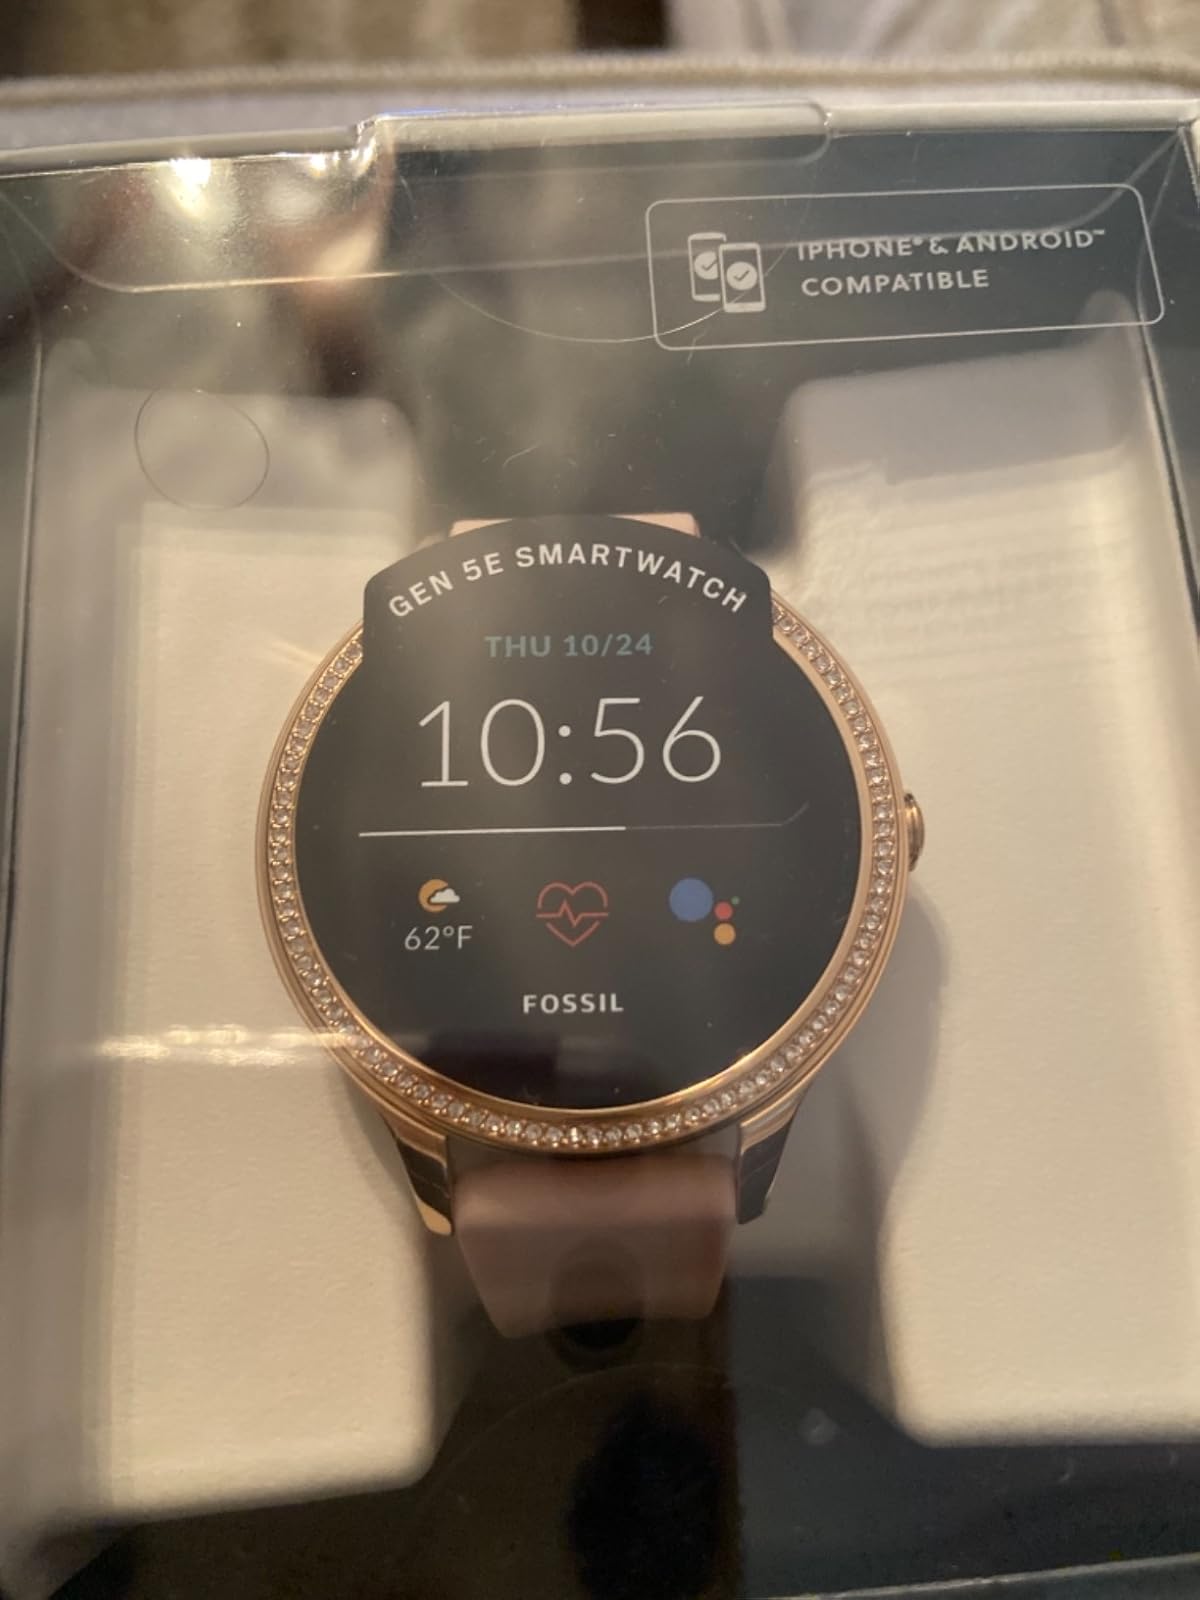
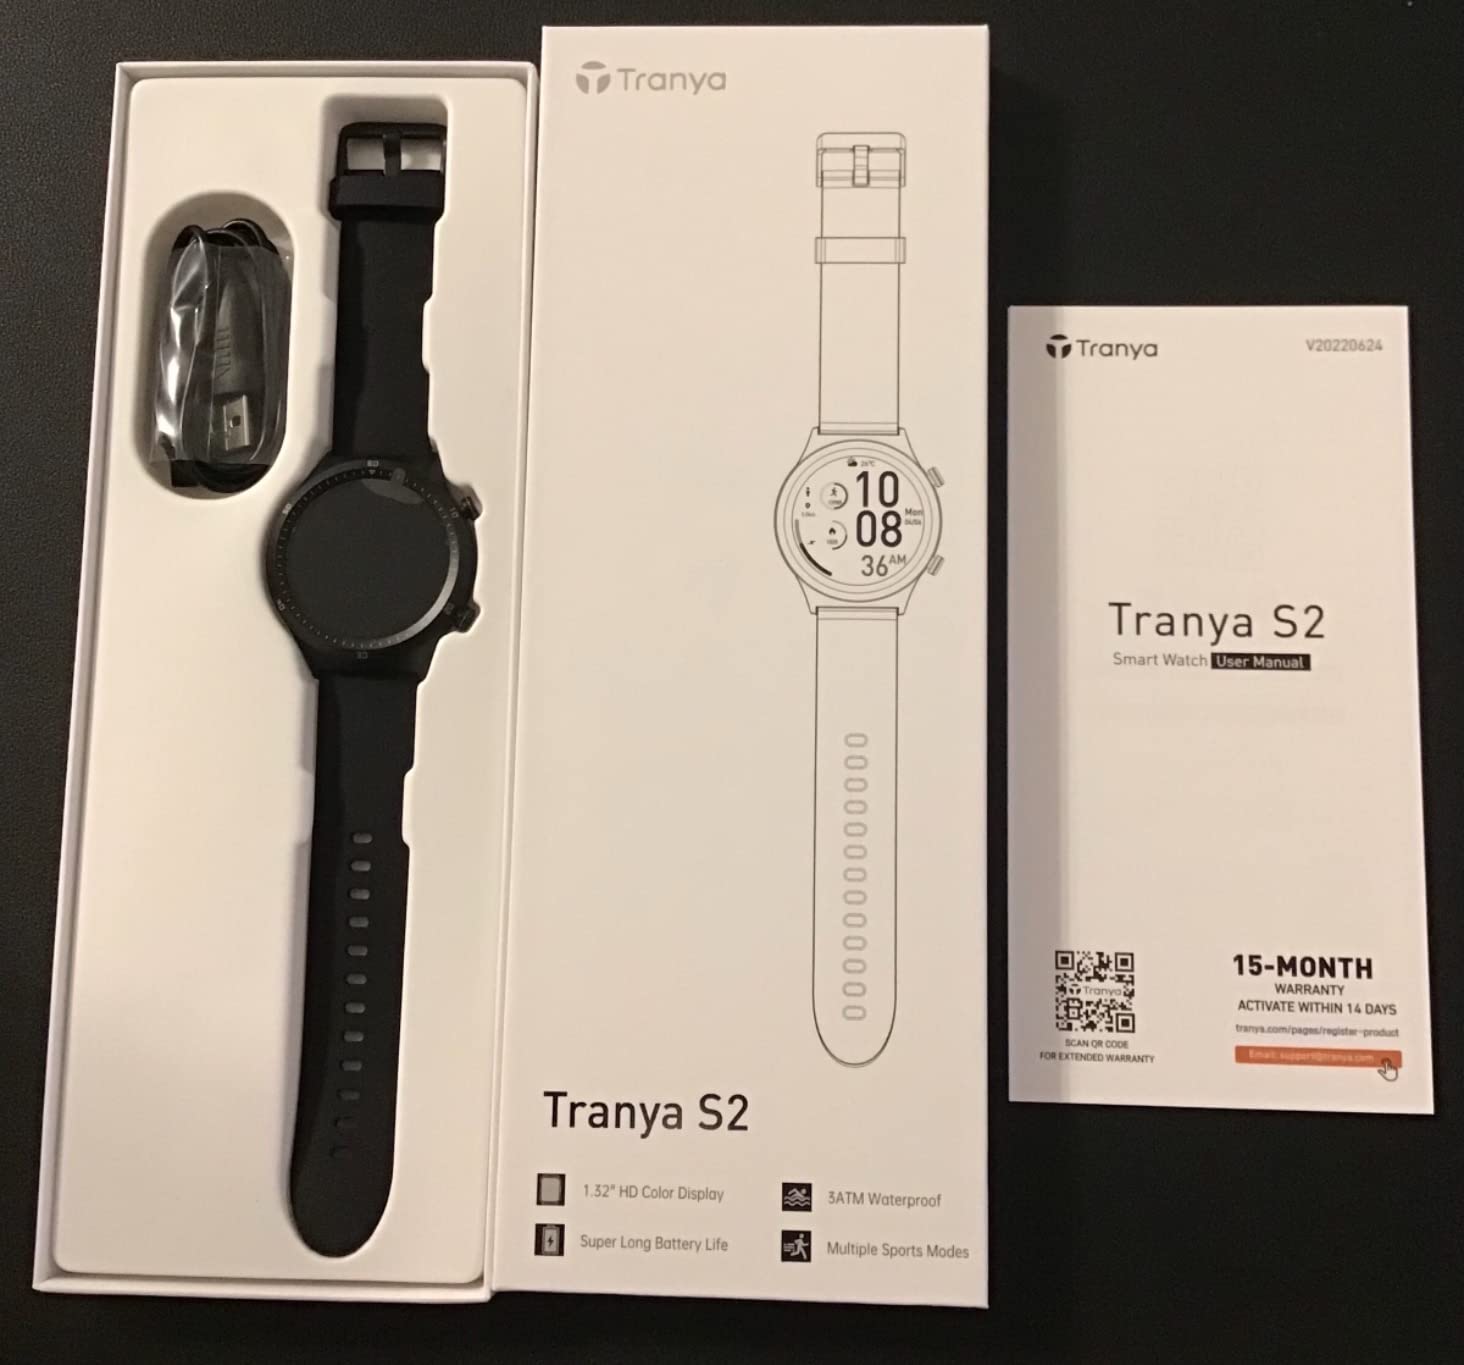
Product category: smartwatch
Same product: no